Wilsonville, Oregon

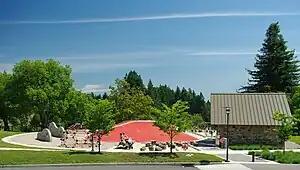
Play area at Murase Plaza in Memorial Park

Wilsonville Public Library, founded in 1982, is a member of Library Information Network of Clackamas County and had an annual circulation of 493,000 in 2006 to 2007. The library is located adjacent to Wilsonville Memorial Park, the largest and oldest of the city's 12 parks. Memorial Park includes a water feature, athletic fields, and the Stein-Boozier Barn used as meeting space, among other amenities. Town Center Park also has a water feature along with a visitor's center operated by the Clackamas County and the Oregon Korean War Memorial. Other parks in the city are River Fox Park, Park at Merryfield, Montebello Park, Hathaway Park, Courtside Park, Tranquil Park, Willamette River Water Treatment Plant Park, Willow Creek/Landover Park, Canyon Creek Park, and Boones Ferry Park located on the Willamette River at the landing for the defunct Boones Ferry.